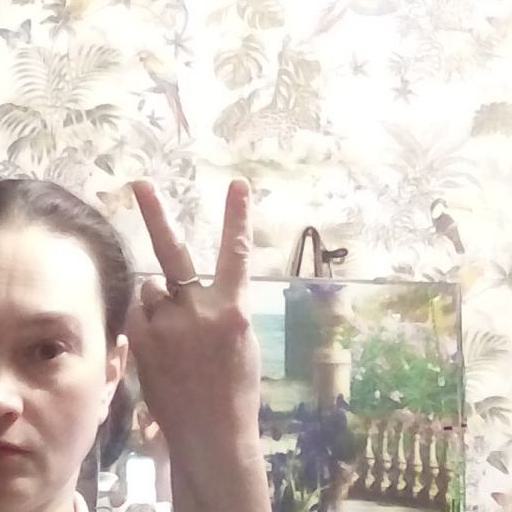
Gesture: peace_inverted